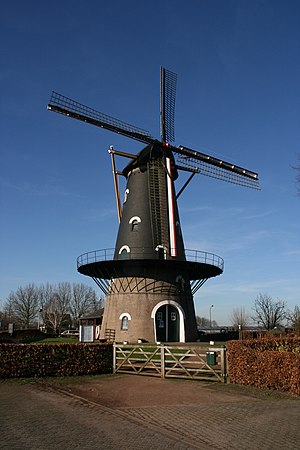
Oisterwijk / Galleri
Oisterwijk er en kommune og en by i den sydlige provins Noord-Brabant i Nederlandene.